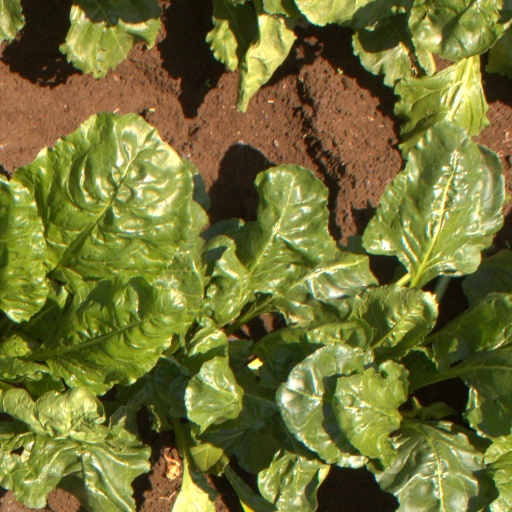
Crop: sugar beet